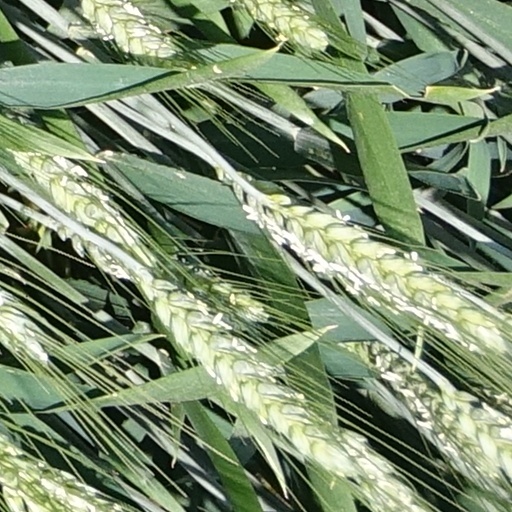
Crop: wheat